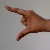
The image shows a hand gesture representing the letter 'Z' in Indian Sign Language.